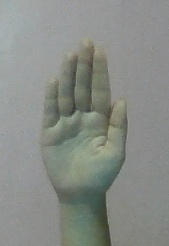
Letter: seen